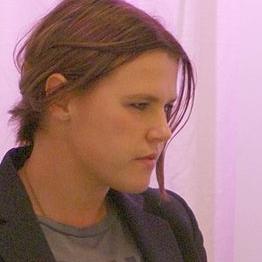
Age: 32